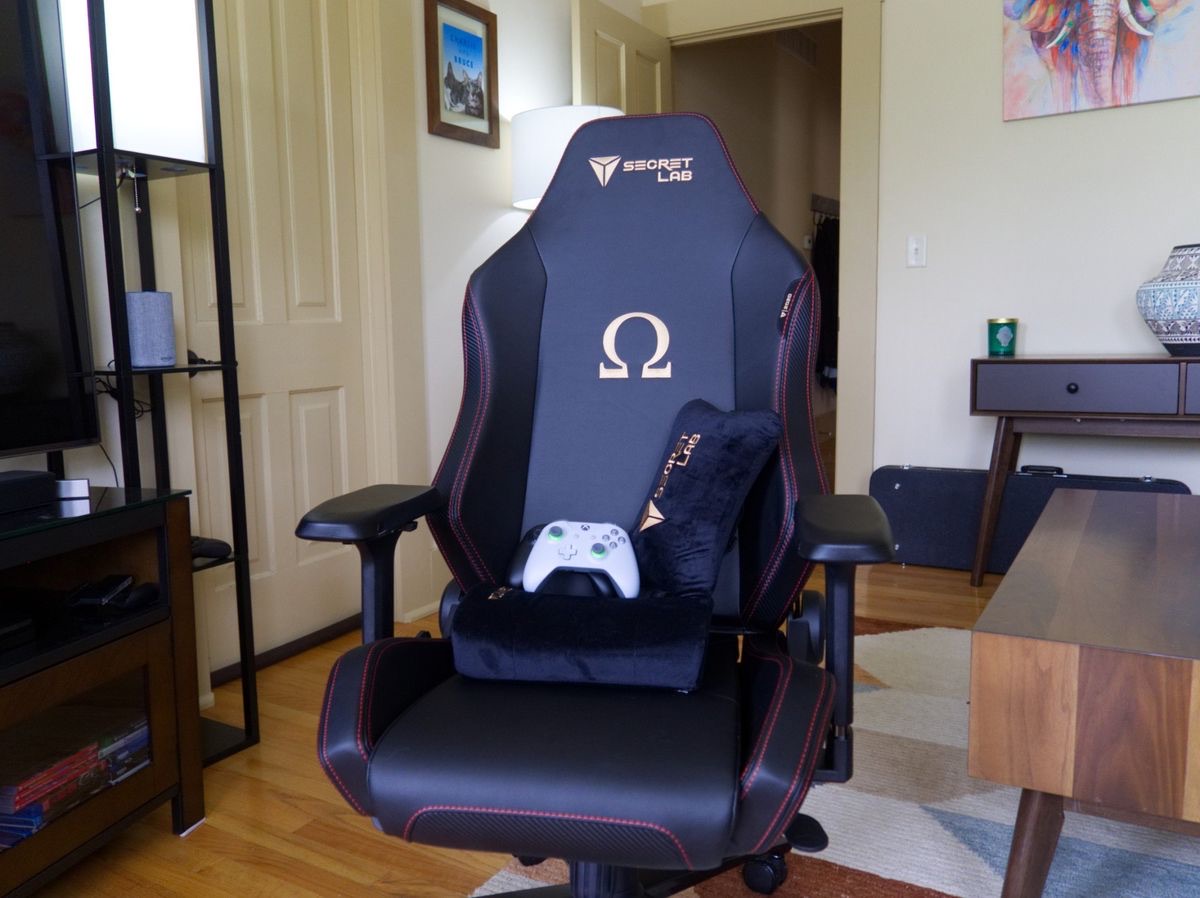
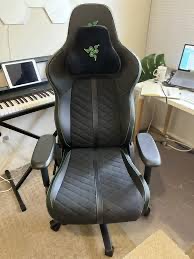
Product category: items_chair
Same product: no